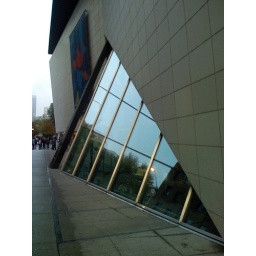
Toronto's shoe museum is housed in a really neat building